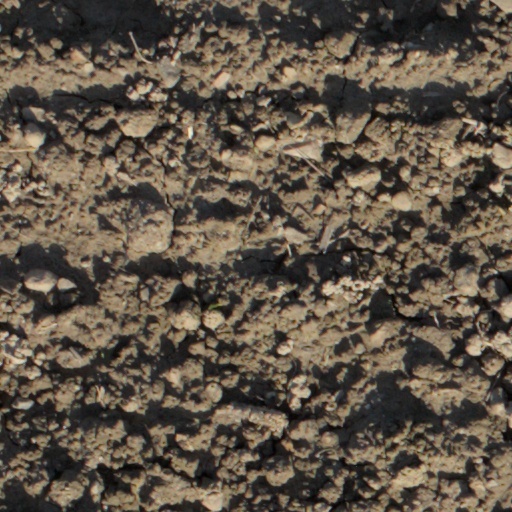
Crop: wheat